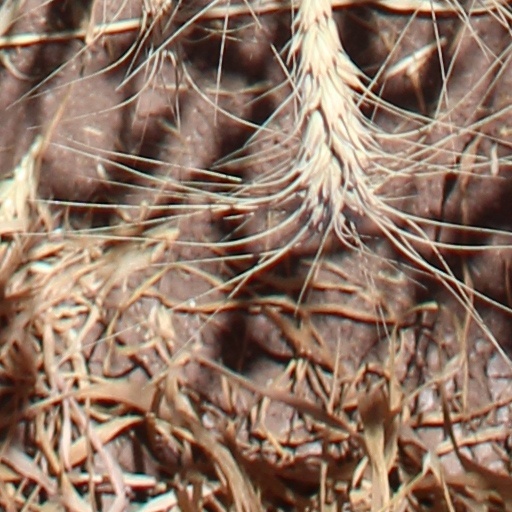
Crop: wheat